Sandra Sade

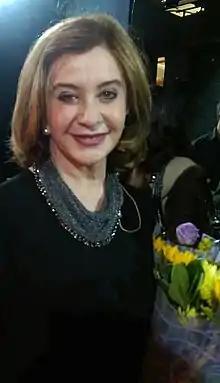
Sandra Sade, 2017

Sade performed for about 17 years at the Cameri Theater. She also played at the Beit Lessin Theater.